Luther Winslow Jr. House

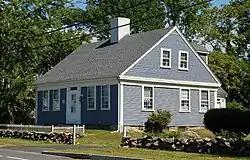
5225 North Main Street

The Luther Winslow Jr. House is a historic house located at 5225 North Main Street in Fall River, Massachusetts.